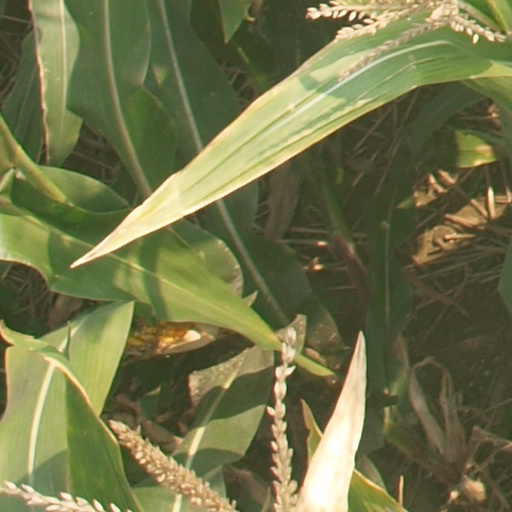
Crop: maize; corn